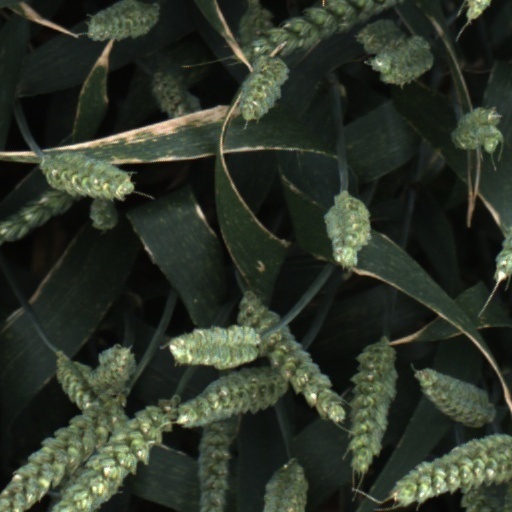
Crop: wheat